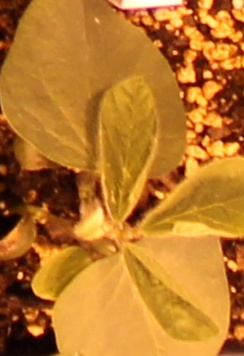
Label: Soybean